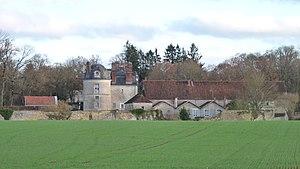
Extérieur du château des Barres depuis la route, commune de Sainpuits département de l'Yonne
Cet article recense une partie des monuments historiques de l'Yonne, en France.
Sainpuits est une commune française située dans le département de l'Yonne en région Bourgogne-Franche-Comté à 200 km au sud de Paris.